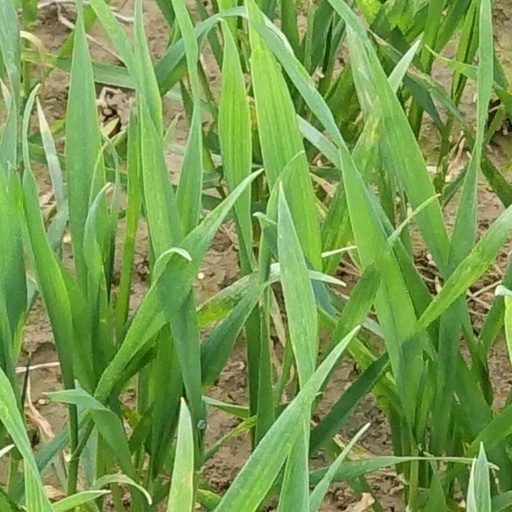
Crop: wheat